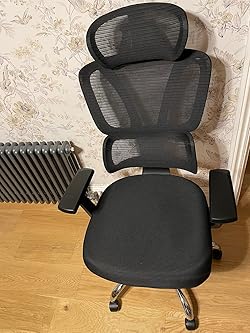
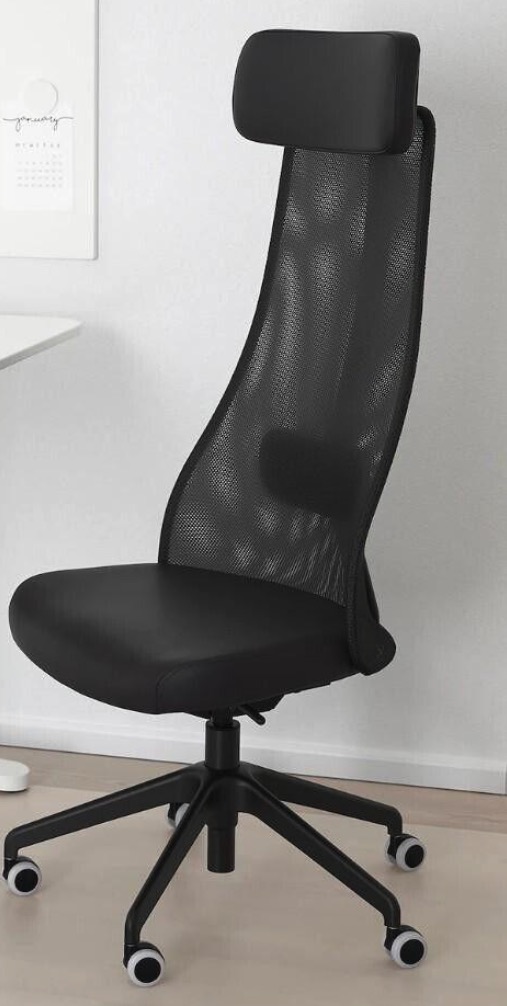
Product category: items_chair
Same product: no